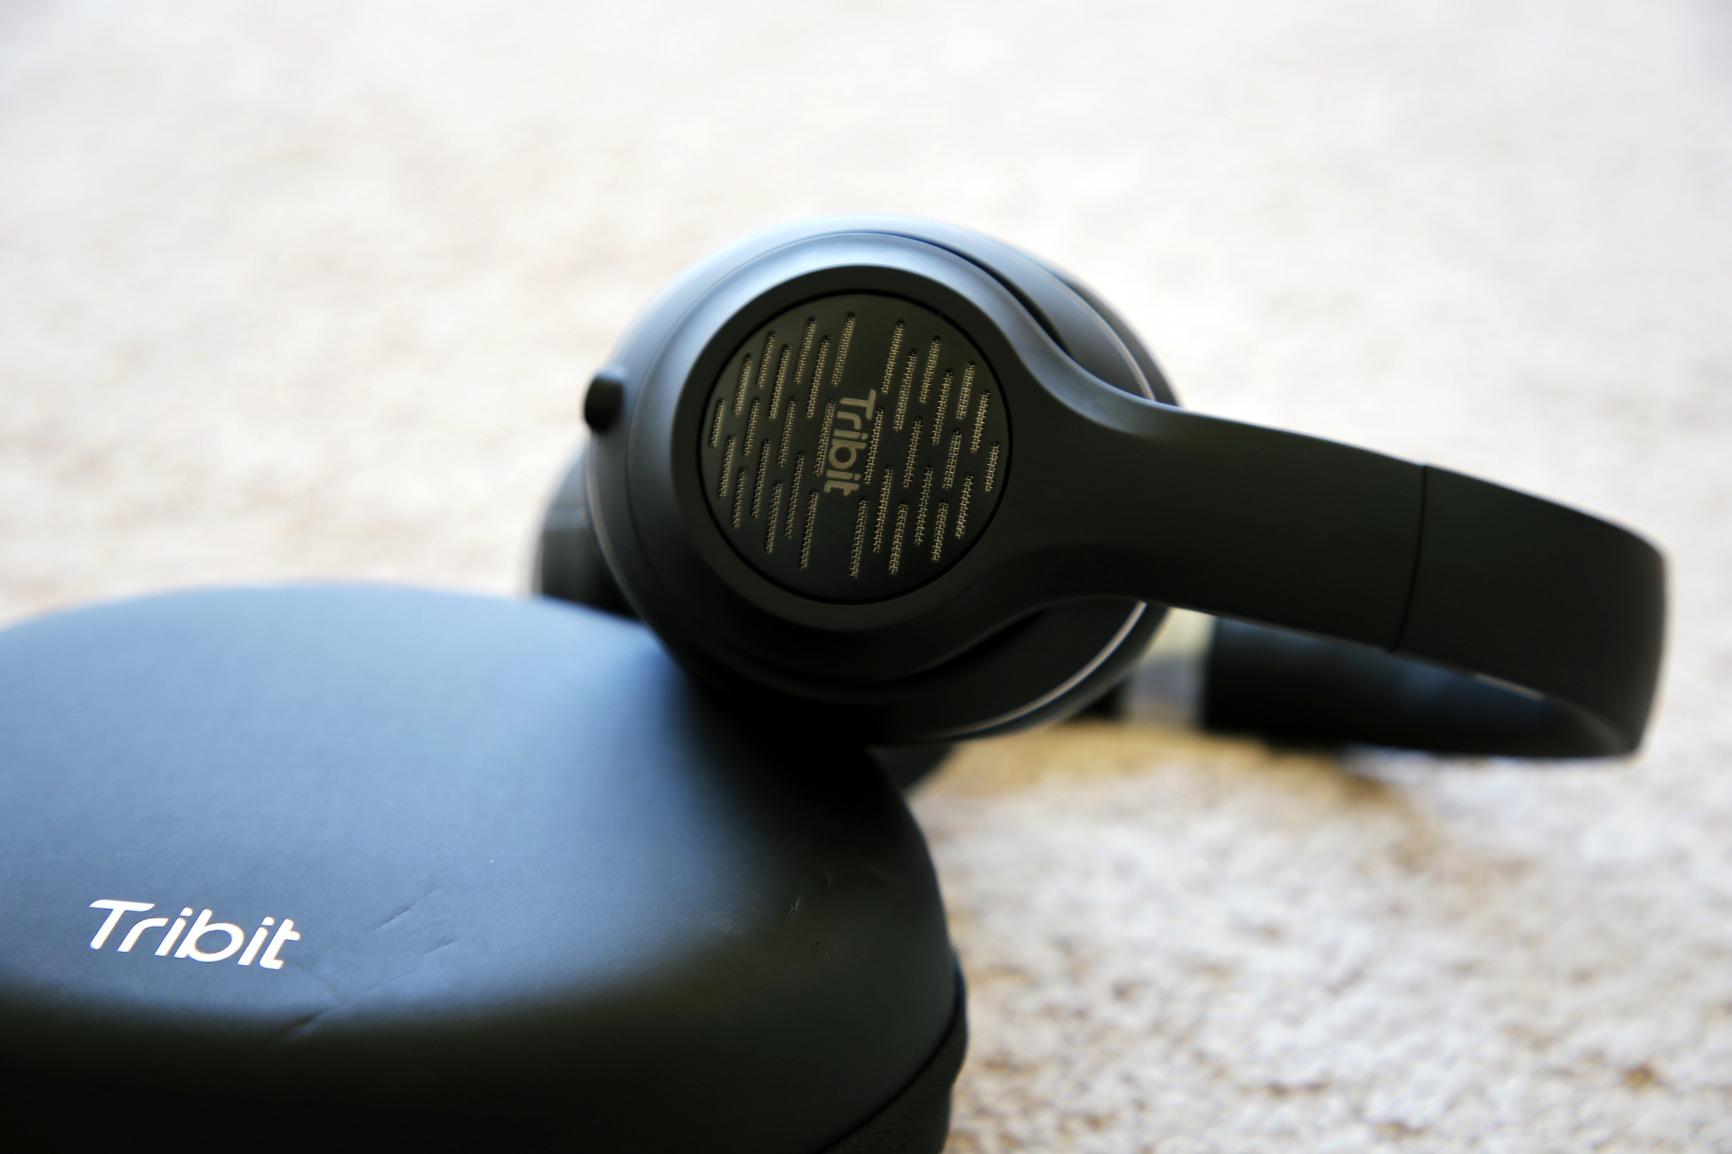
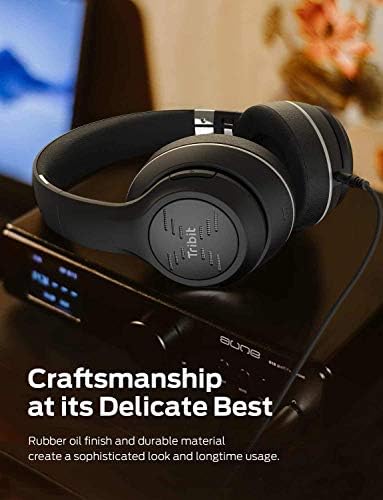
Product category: headphones
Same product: yes